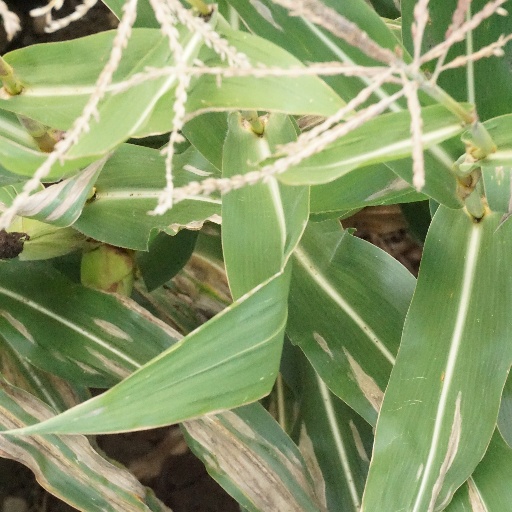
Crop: maize; corn